Exposure value

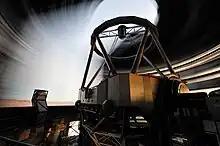
Extended exposure time of 26 seconds

Exposure value is a base-2 logarithmic scale defined by (Ray 2000, 318):